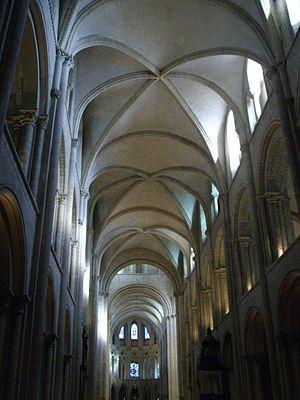
nef de l'église Saint-Étienne de l'ancienne abbaye aux Hommes de Caen (Calvados, Basse-Normandie).
La croisée d'ogives est un facteur déterminant de l'essor de l'architecture gothique. Développée à partir de la fin du XIᵉ siècle, elle constitue une structure d'arcs en plein-cintre puis brisés en voussoirs de pierre se rejoignant sur une clef au centre des diagonales d'une travée carrée, barlongue ou d'un hexagone puis couvert par un remplissage de voutains légers posés sur les nervures. Cette technique permet de reporter le poids et les poussées de la voûte aux pieds des arcs sur des sommiers contrebutés par des arcs boutants. Sa mise en œuvre limite les travaux de coffrage aux arcs mais son équilibrage est plus complexe et sa fragilité impose une couverture. Cette innovation donne la liberté d'utiliser l'espace entre les arcs pour y installer de larges baies et créer une architecture de lumière et d'élan vers le ciel.
L'église Saint-Étienne de Caen ou abbatiale Saint-Étienne de Caen est un lieu de culte catholique situé à Caen en Normandie. Construite à partir du XIᵉ siècle par Guillaume le Conquérant comme abbatiale de l'abbaye aux Hommes, ou abbaye Saint-Étienne, elle est devenue église paroissiale après la Révolution française. Elle ne doit pas être confondue avec l'église Saint-Étienne-le-Vieux située à proximité.